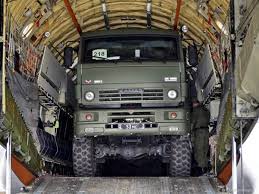
Label: Pantsir-S1